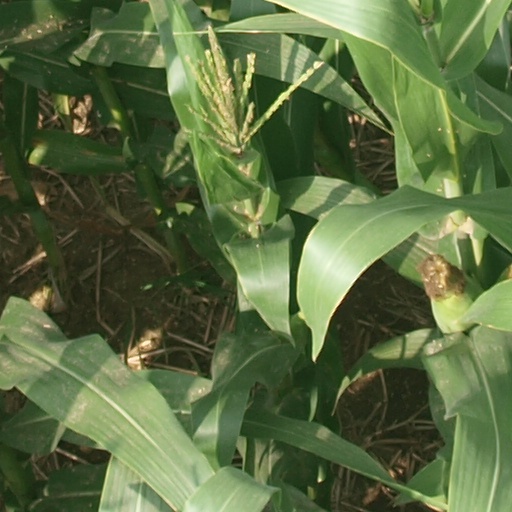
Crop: maize; corn